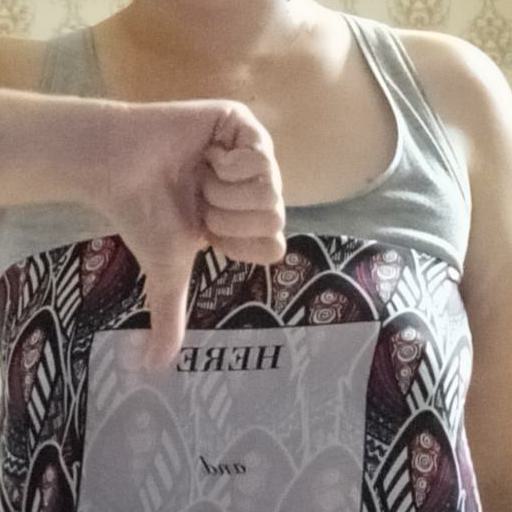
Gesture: dislike